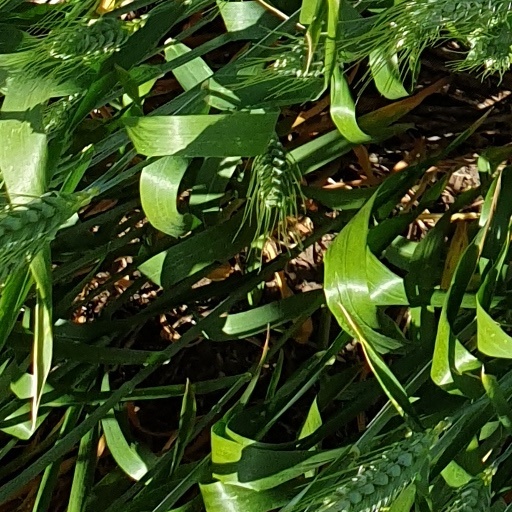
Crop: wheat